German occupation of Norway

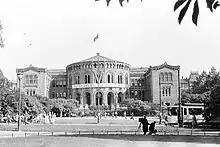
The German-occupied Parliament of Norway Building in 1941

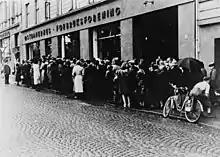
The occupation saw a great rise in food shortages throughout Norway. Here people wait in line for food rations, Oslo, 1942.

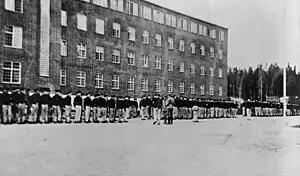
The Grini concentration camp, where most political prisoners were interned

Soon after British and French mined the Norwegian coast to disrupt iron shipments, Germany invaded Norway for several reasons: